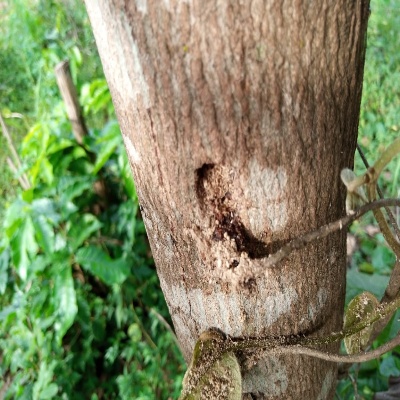
Crop: Cashew
Condition: gumosis